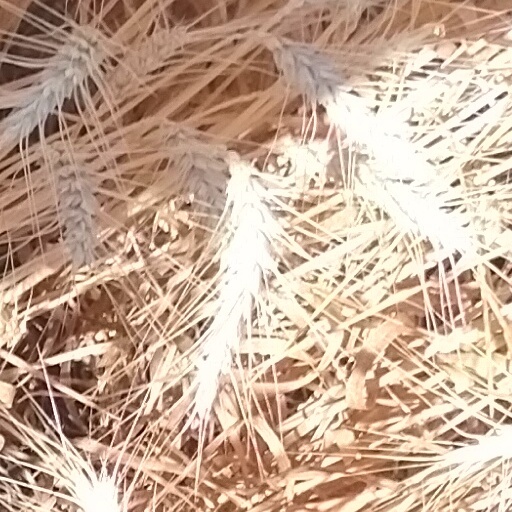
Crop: wheat